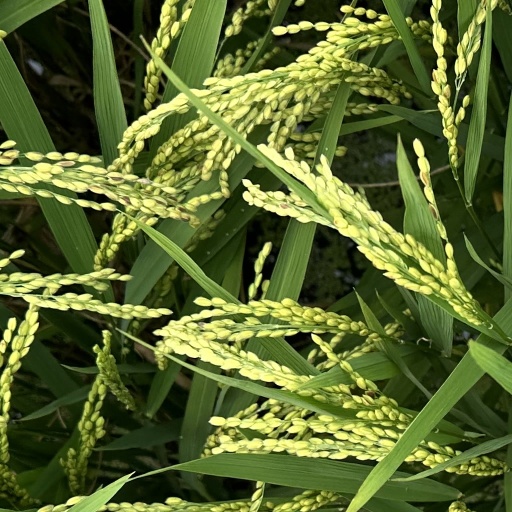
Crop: rice